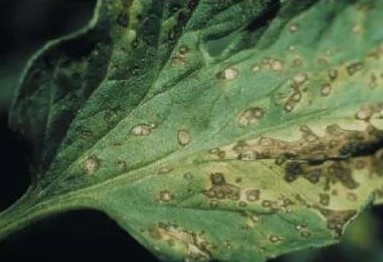
Plant: Tomato
Disease: tomato septoria leaf spot